Sodium maleonitriledithiolate

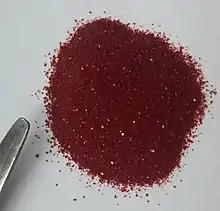
Sample of .

The salt is synthesized by treating carbon disulfide with sodium cyanide to give the cyanodithioformate salt, which eliminates elemental sulfur in aqueous solution: